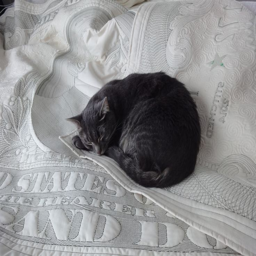
gray the cat at blog